Portrait of Leslie W. Miller

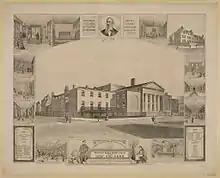
Pennsylvania Museum and School of Industrial Art, Broad & Pine Sts., Philadelphia. This is now Hamilton Hall, University of the Arts.

In 1892, the Pennsylvania Institution for the Deaf and Dumb (now Pennsylvania School for the Deaf) moved to a suburban campus in the Germantown section of Philadelphia. The following year, its vacant buildings at Broad & Pine Streets were bought by the Pennsylvania Museum and School of Industrial Art's trustees, and renovated for the art school's needs.